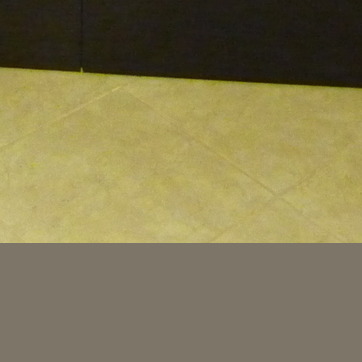
Material: tile